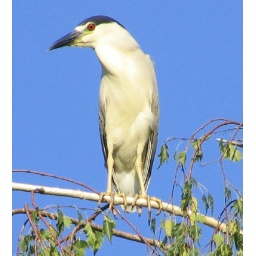
Heron perched on a birch tree under Colorado blue sky.